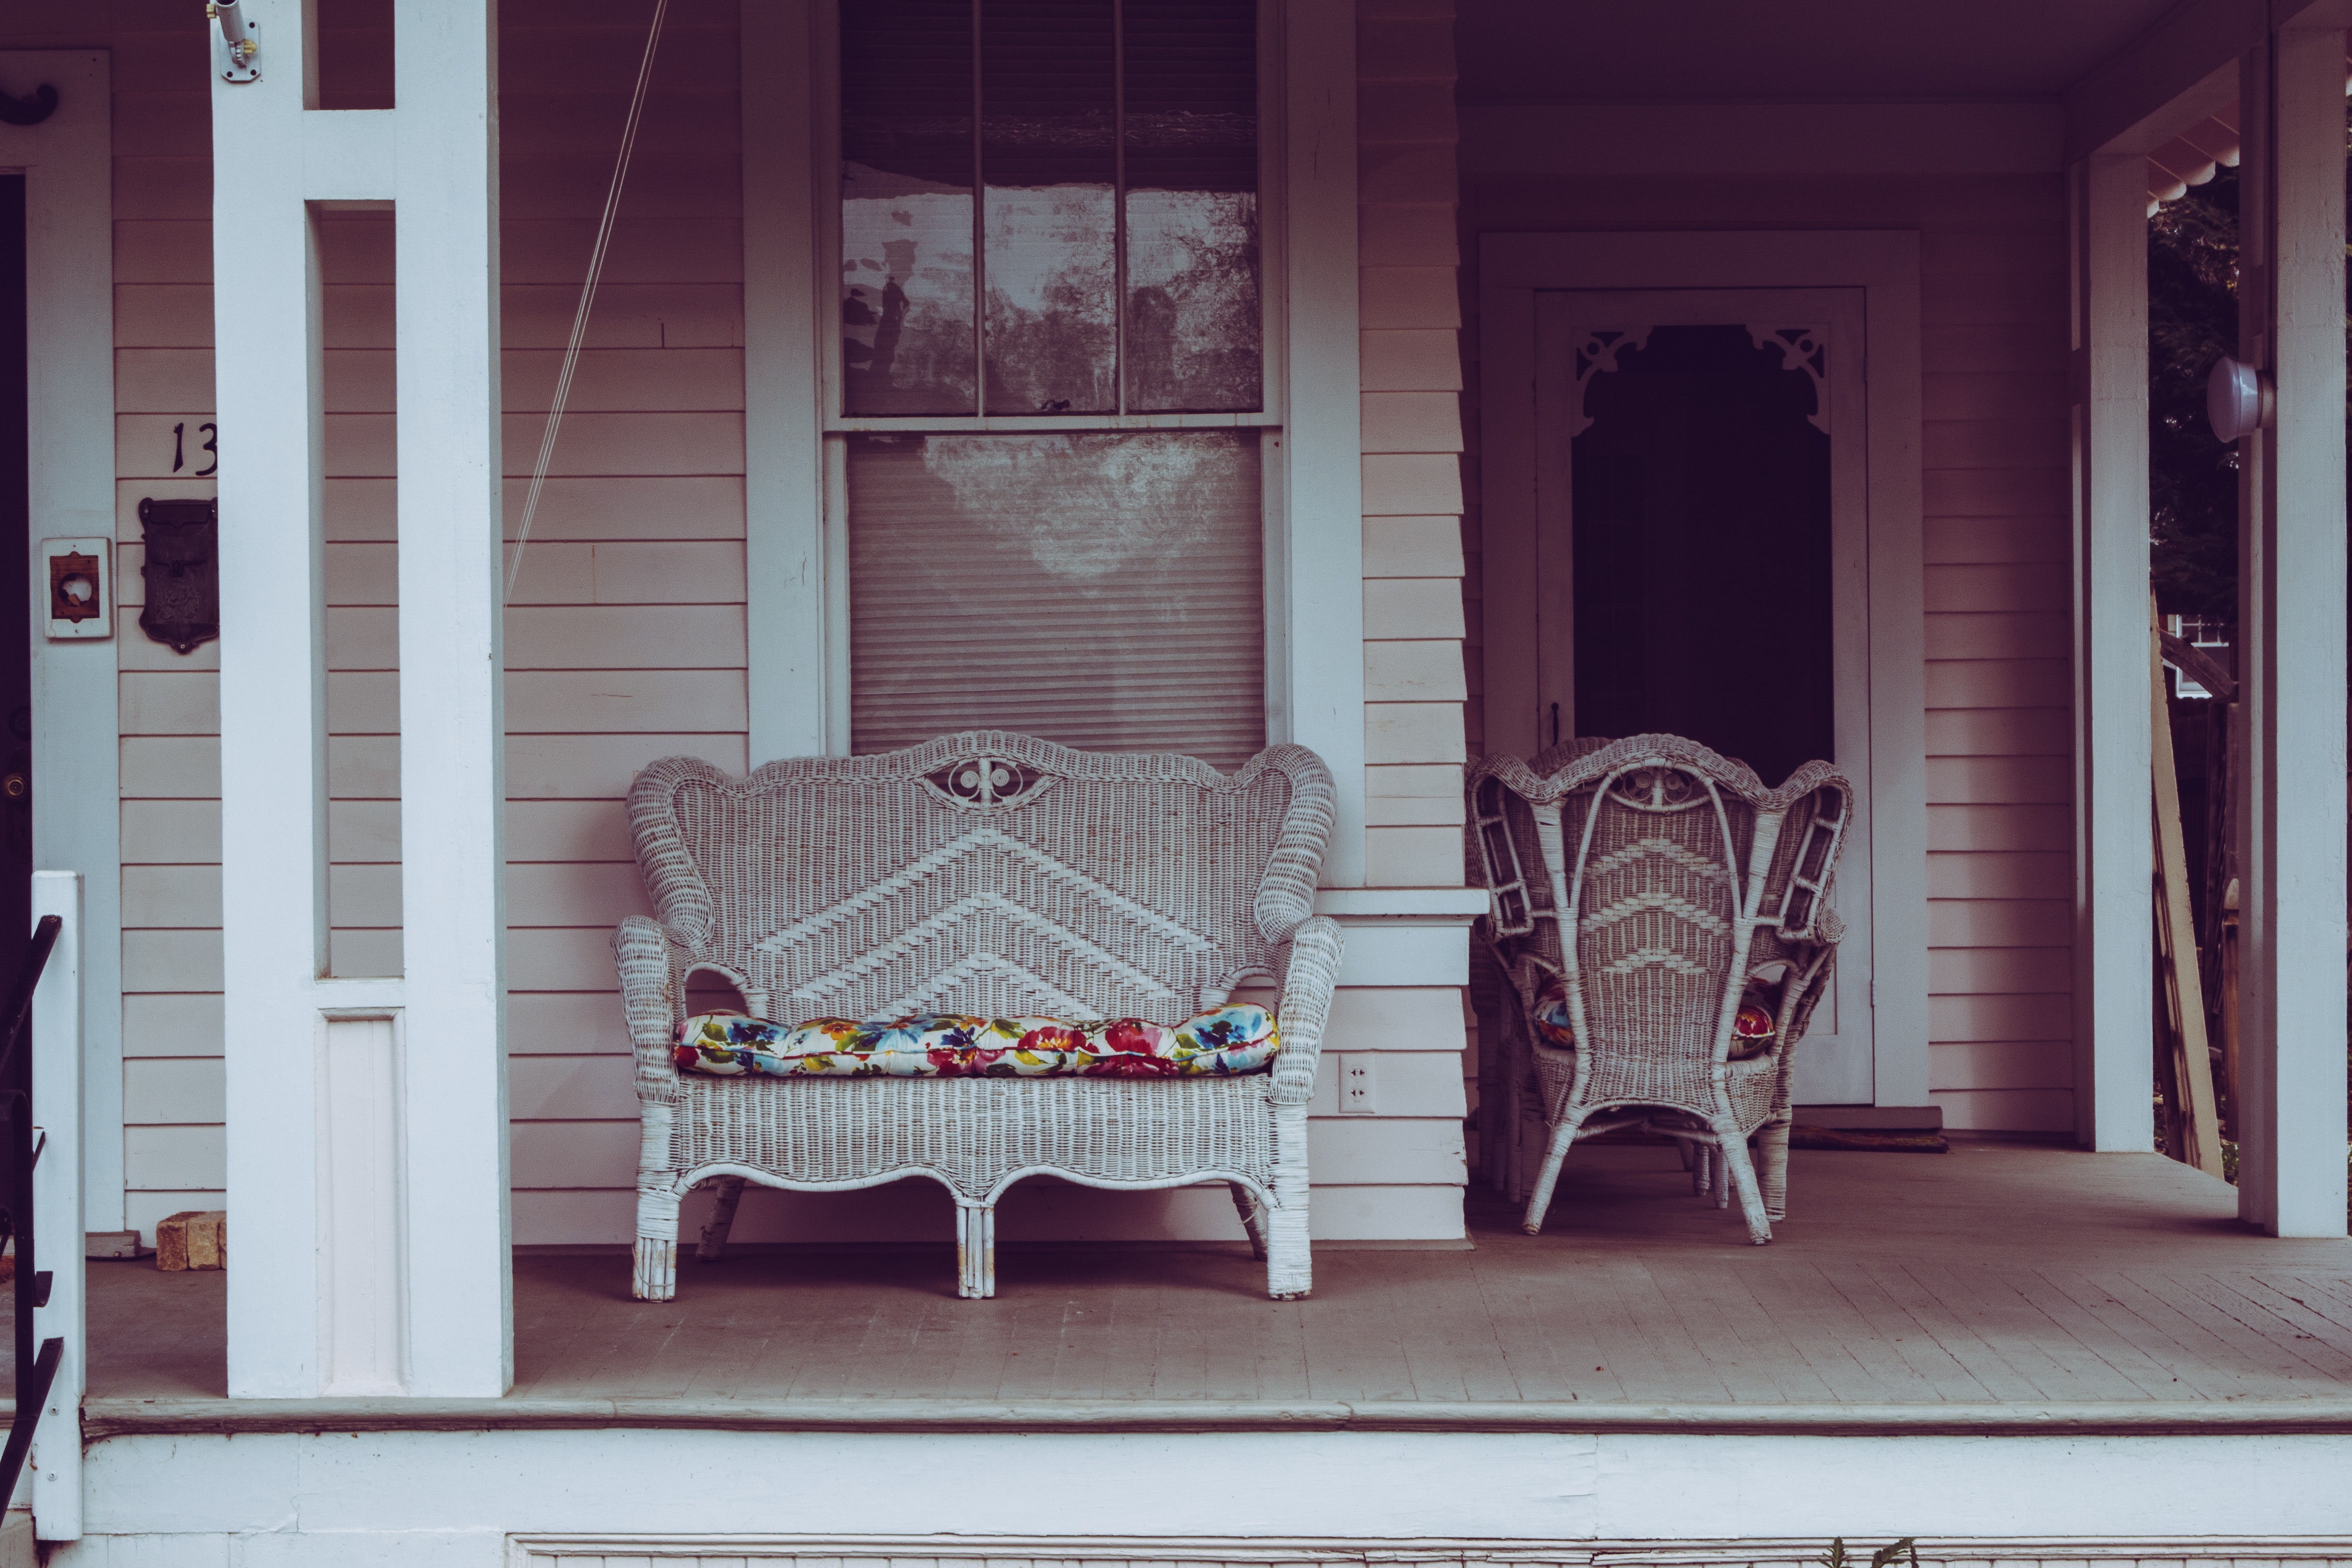
product, furniture, room, chair, pink, porch, house, home, interior design, window, wood, door, rocking chair, table, Tints and shades, building, baby products, home door, shade, paint